Jack McGeorge

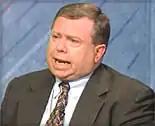
McGeorge on a PBS panel as a munitions specialist in 1999

Harvey John "Jack" McGeorge II (September 29, 1949 – August 18, 2009) was a Marine, a Secret Service Specialist, and a munitions analyst for the U.N. Monitoring, Verification and Inspection Commission (UNMOVIC), as well as being a frequently recognized regional leader for BDSM advocacy and education.